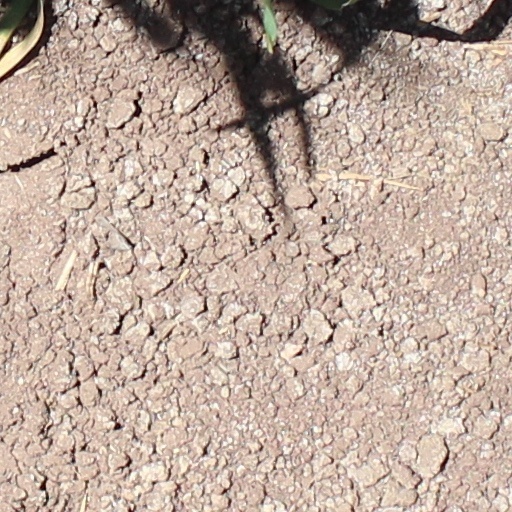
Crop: wheat